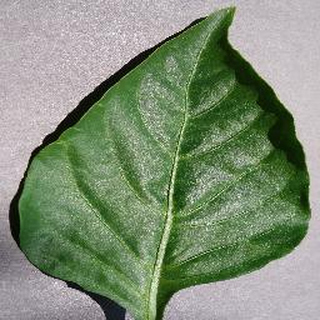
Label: healthy_bell_pepper